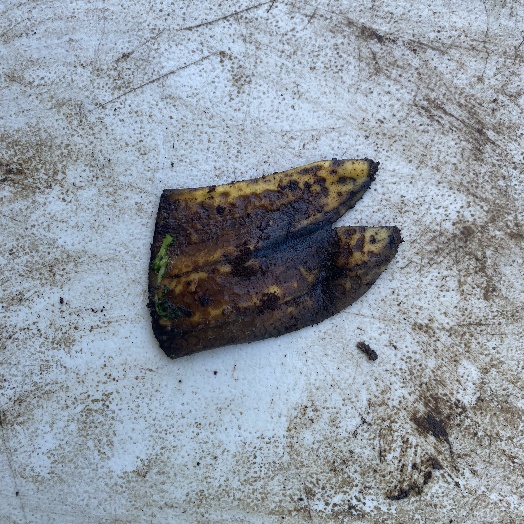
Label: Food Organics